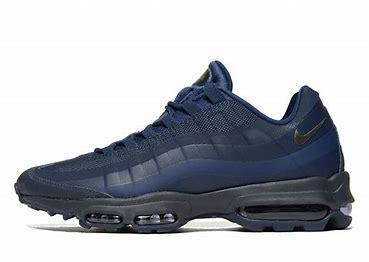
Brand: Nike
Model: Air Max 95 Essential